Necronomicon (Giger book)

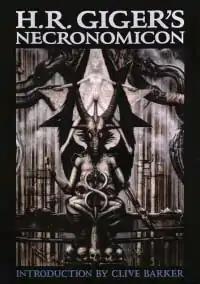
Dali edition.

Necronomicon was the first major published compendium of images by Swiss artist H. R. Giger. Originally published in 1977, the book was given to director Ridley Scott during the pre-production of the film "Alien", who then hired Giger to produce artwork and conceptual designs for the film.